Paranapiacaba

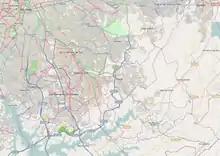
Map

Paranapiacaba was designed in a special model style. Because of its remoteness, the town has been well preserved. The buildings were all of English style (even the large homes were of Victorian style) built with wood and bricks. The houses in the town are all made of timber and looks like a area of Surrey. The town was laid out in the 1890s in a grid pattern. Even though Brazil attained independence in 1822, its architectural styles were influenced by Portuguese colonizers and by the British. The town is stated as having more English architecture than perhaps anywhere else in the country.